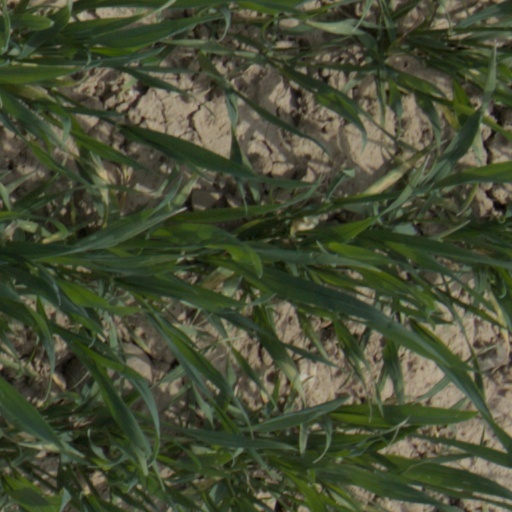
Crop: wheat